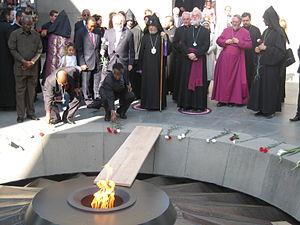
La question de la reconnaissance politique du génocide arménien, peu évoquée durant une grande partie du XXᵉ siècle, a été ravivée d'abord par l'apparition du terrorisme arménien durant les années 1970, puis à l'occasion de l'ouverture de négociations entre l'Union européenne et la Turquie en vue d'une adhésion éventuelle de celle-ci. Le Parlement européen a reconnu le génocide arménien le 18 juin 1987.